Nuctenea umbratica

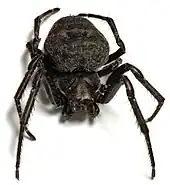

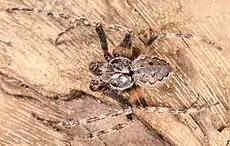

The walnut orb-weaver spider is very wide and flattened, with a leathery skin. Its color ranges from red brown and grey brown to black, with a dark, yellowish to yellow-greenish leaf-like flecked marking on its opisthosoma, where small dents are visible. These are the onsets of muscles that flatten the abdomen.